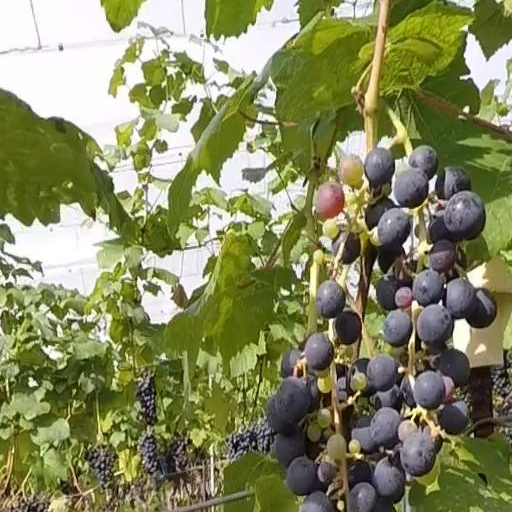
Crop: grape